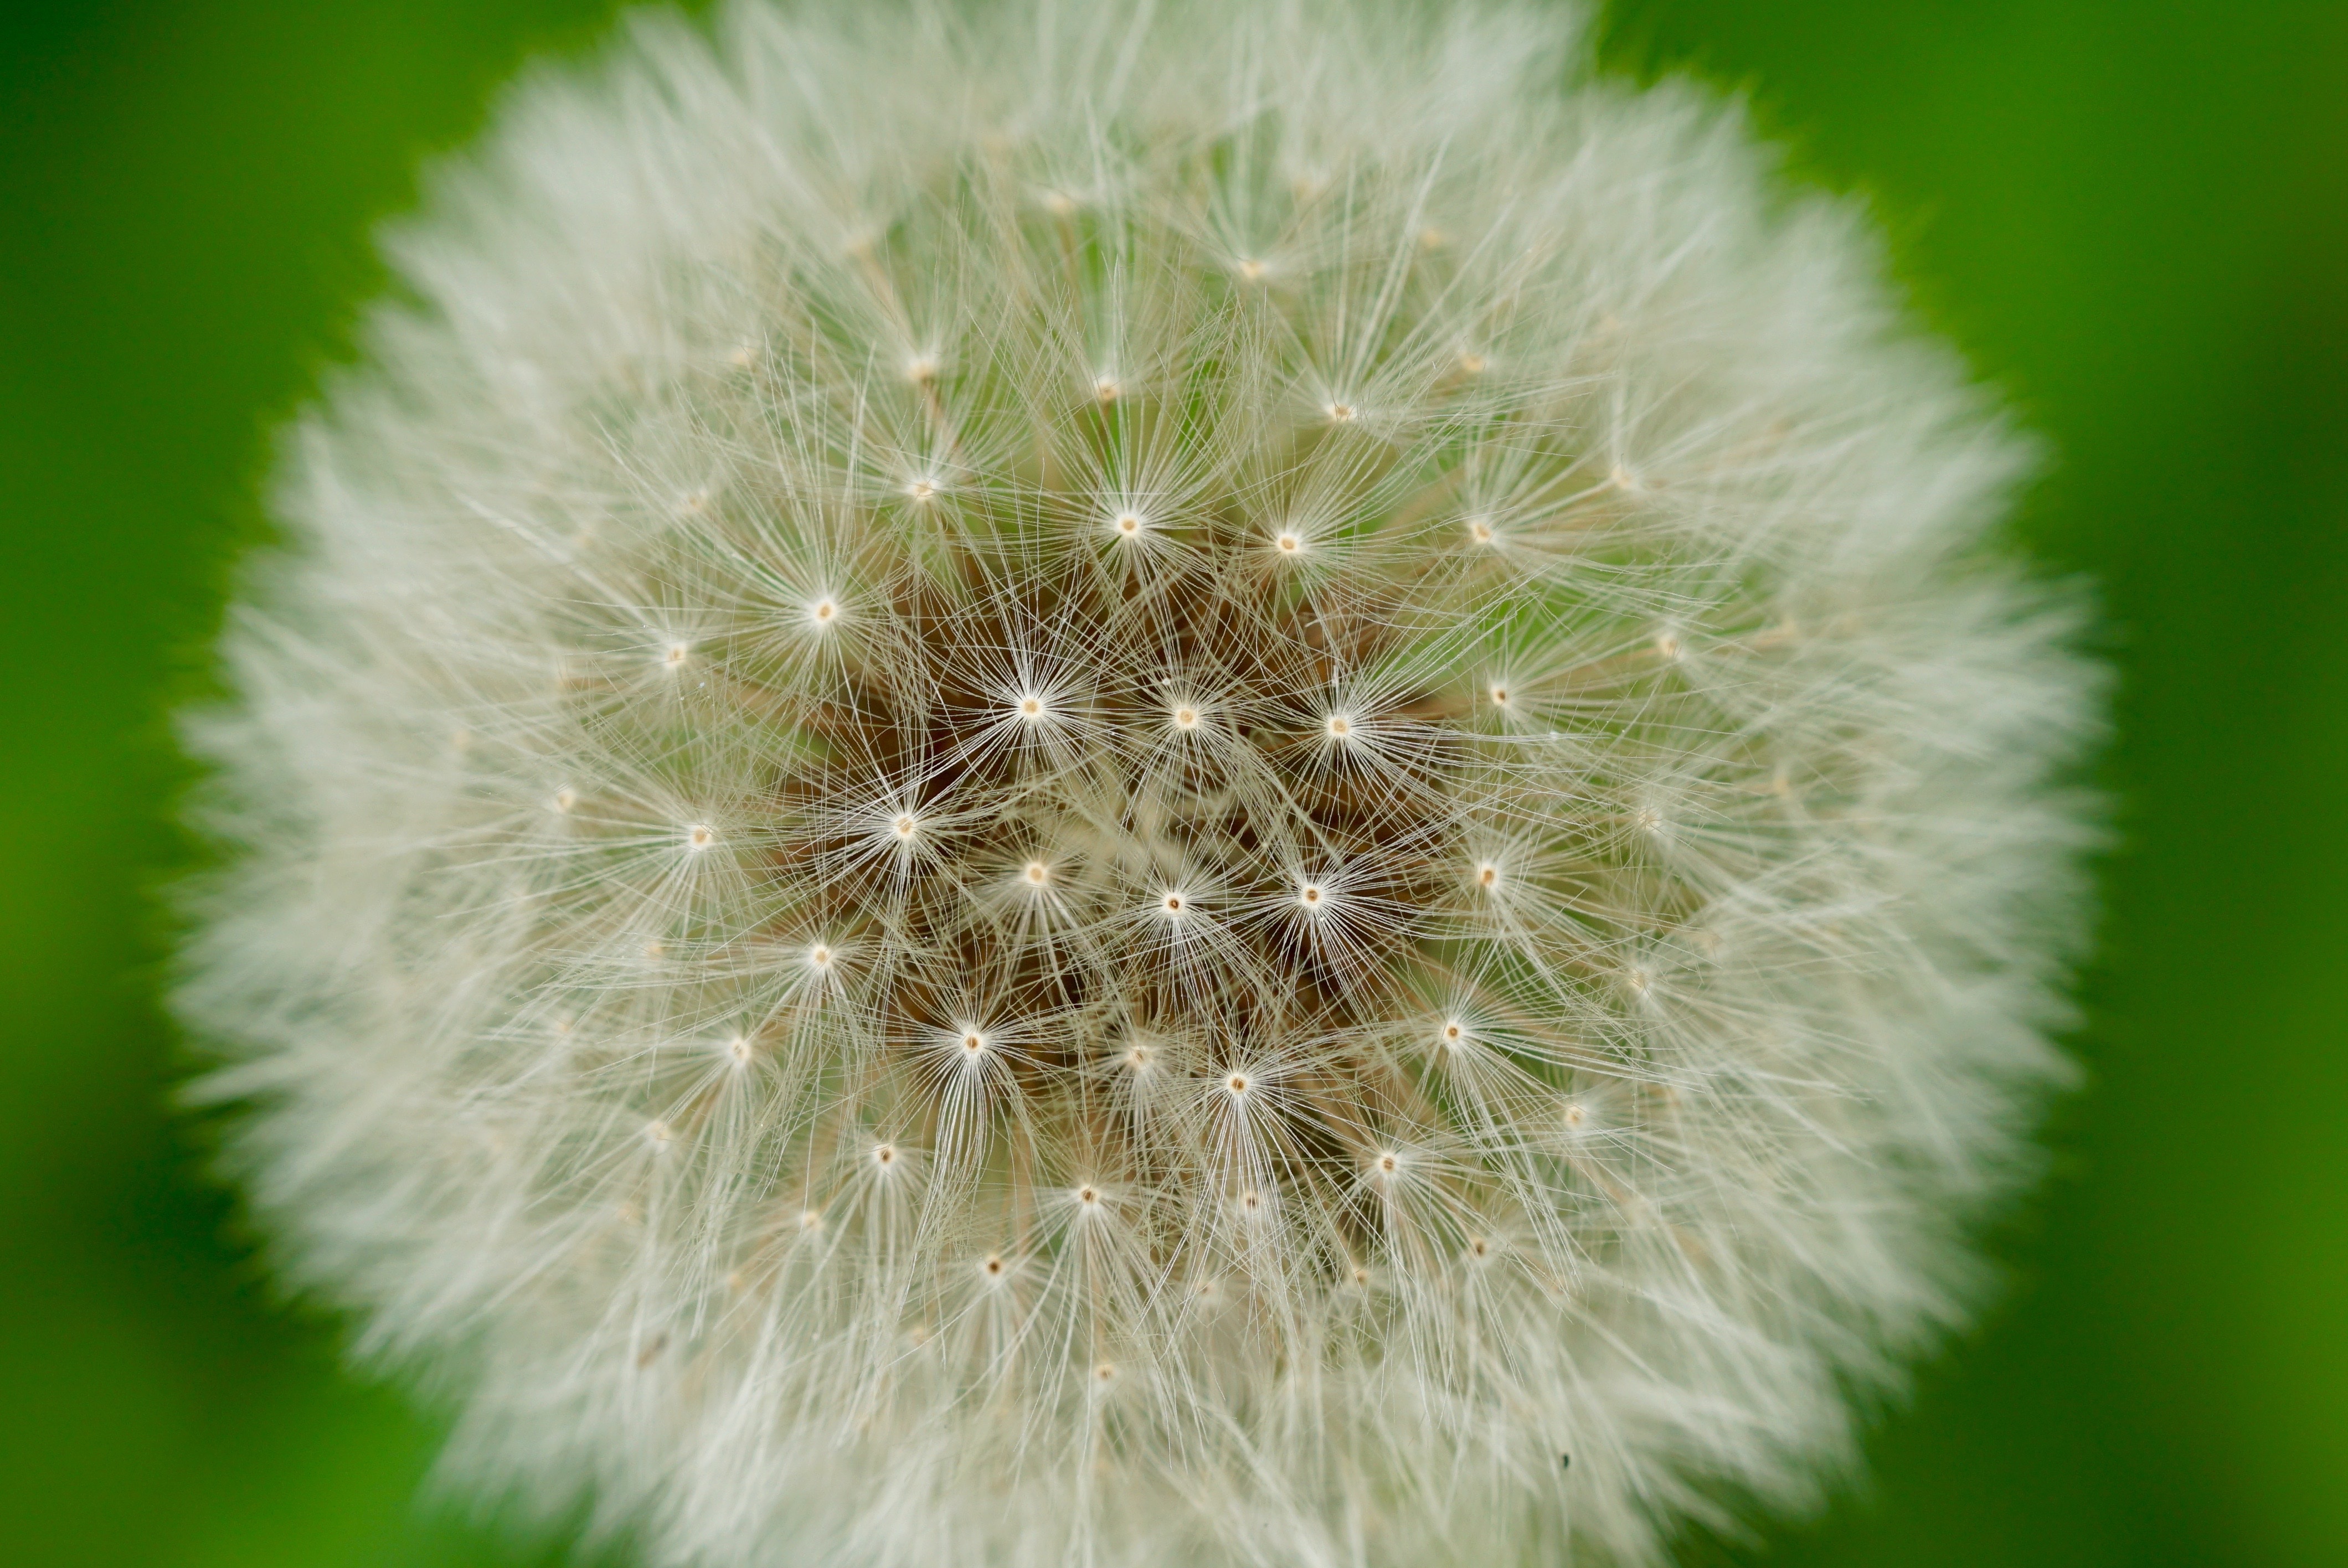
nature, plant, photography, dandelion, flower, petal, green, botany, flora, flowers, close up, macro photography, flowering plant, daisy family, plant stem, land plant, thorns spines and prickles